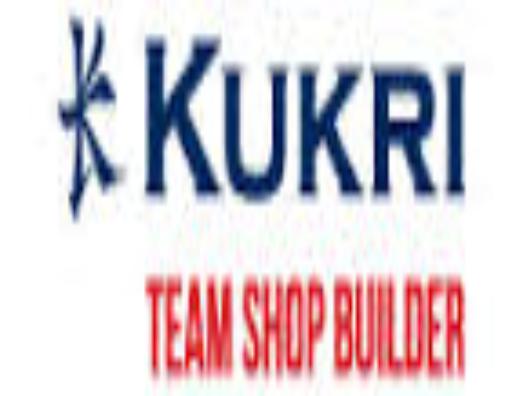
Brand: Kukri
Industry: Sports